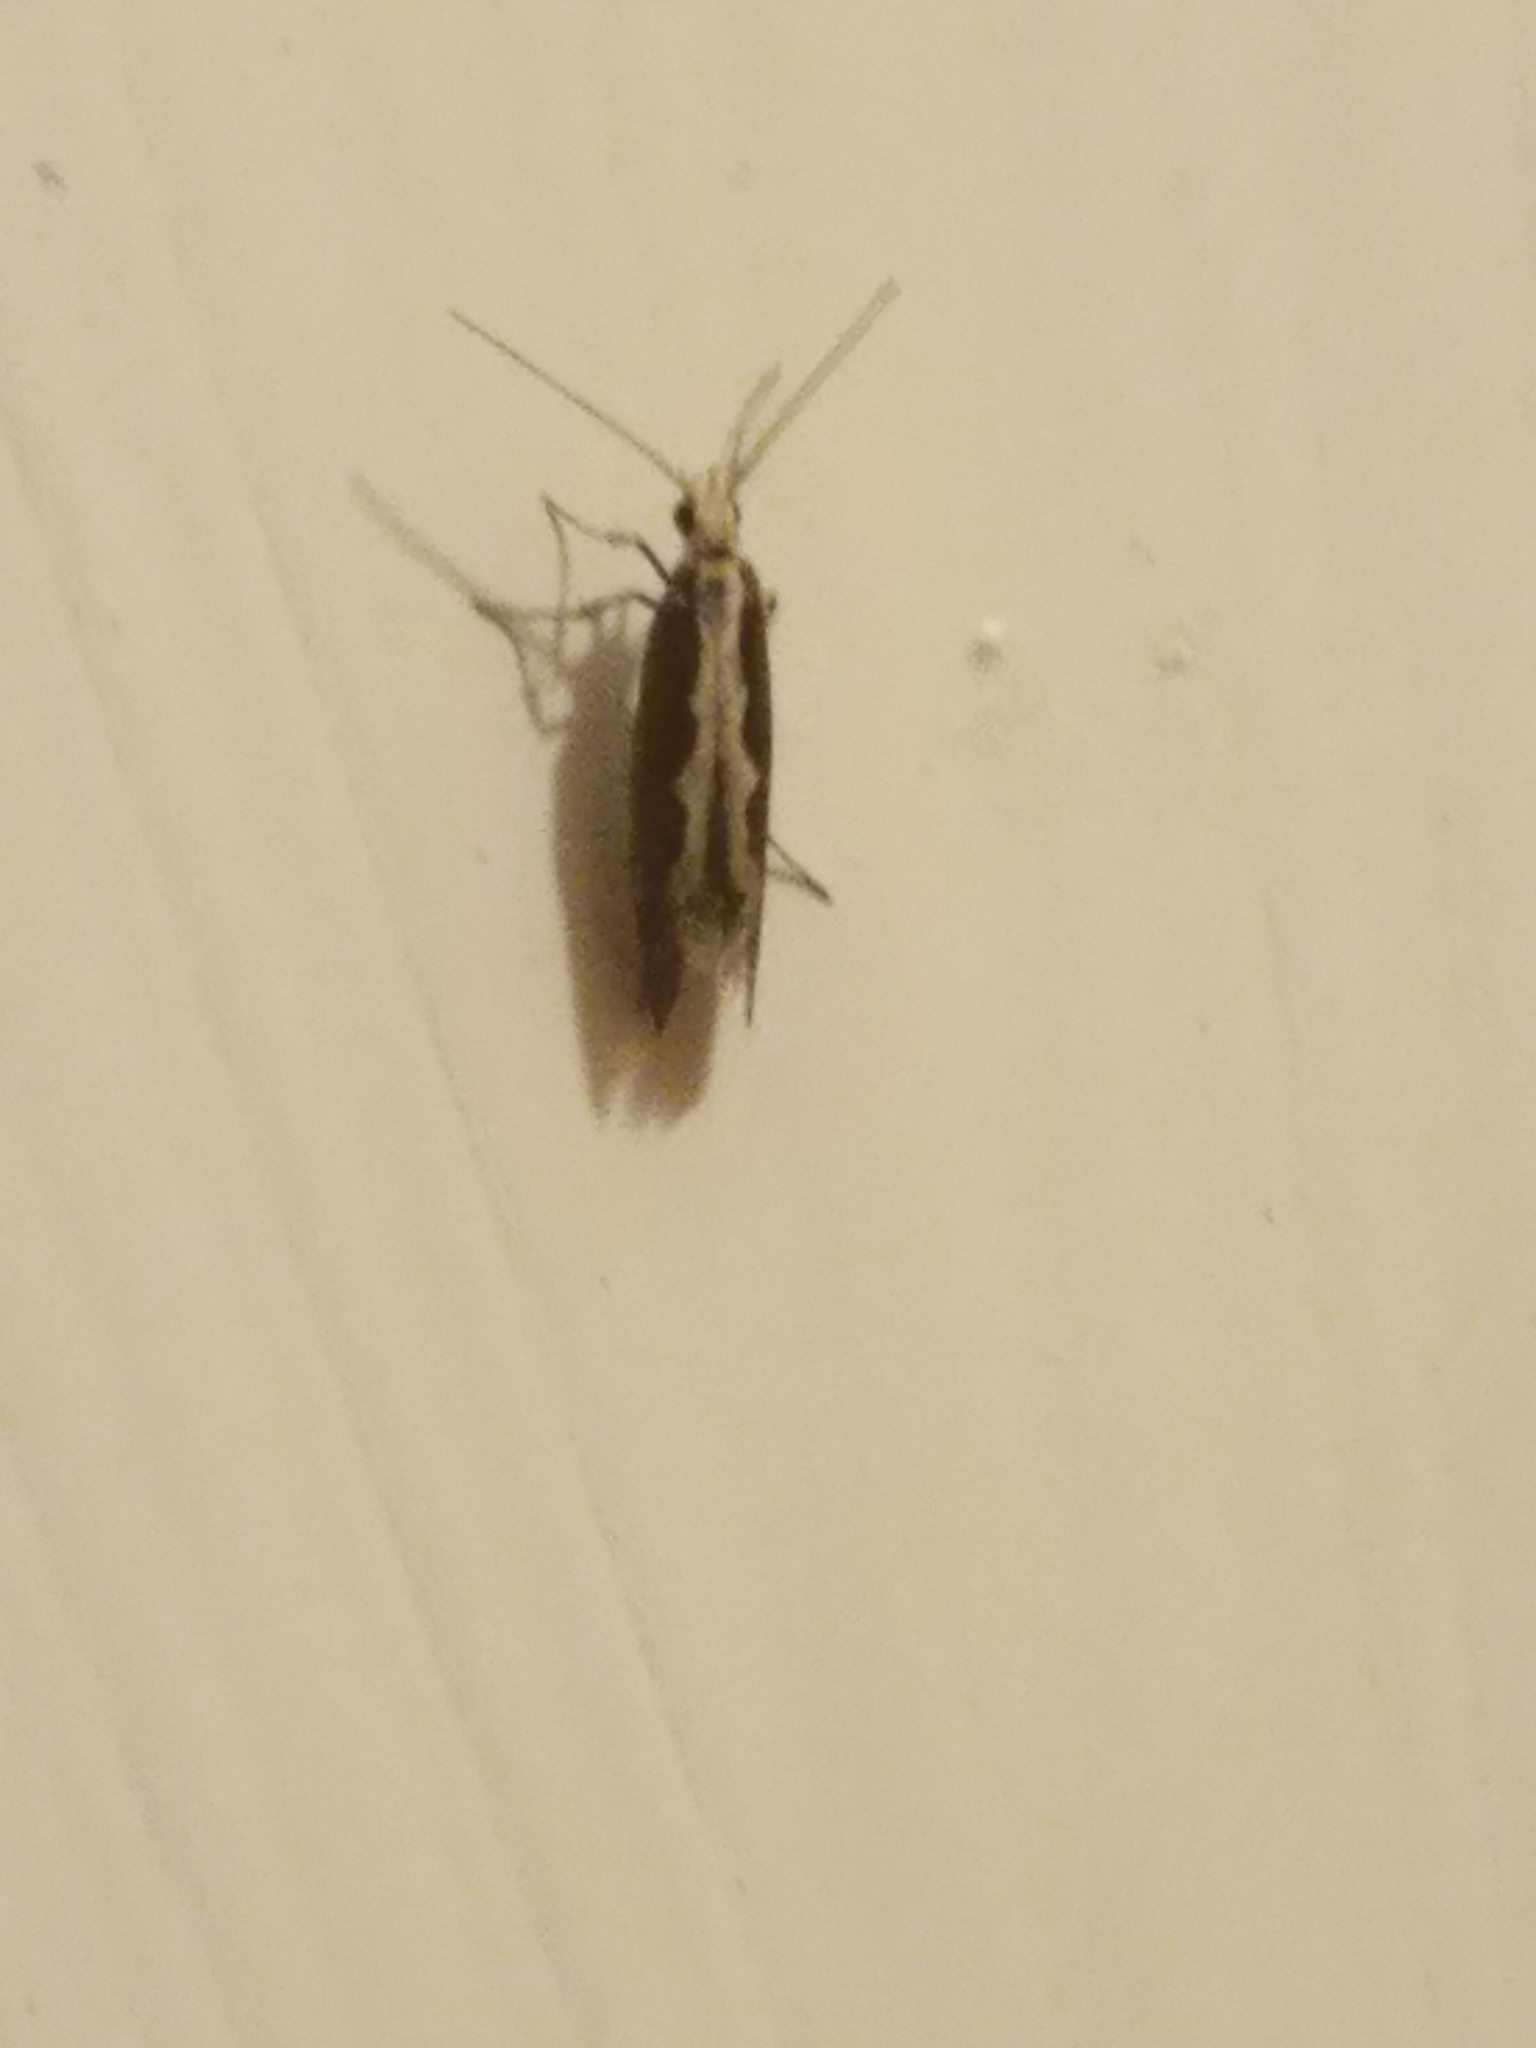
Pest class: diamondback_moth